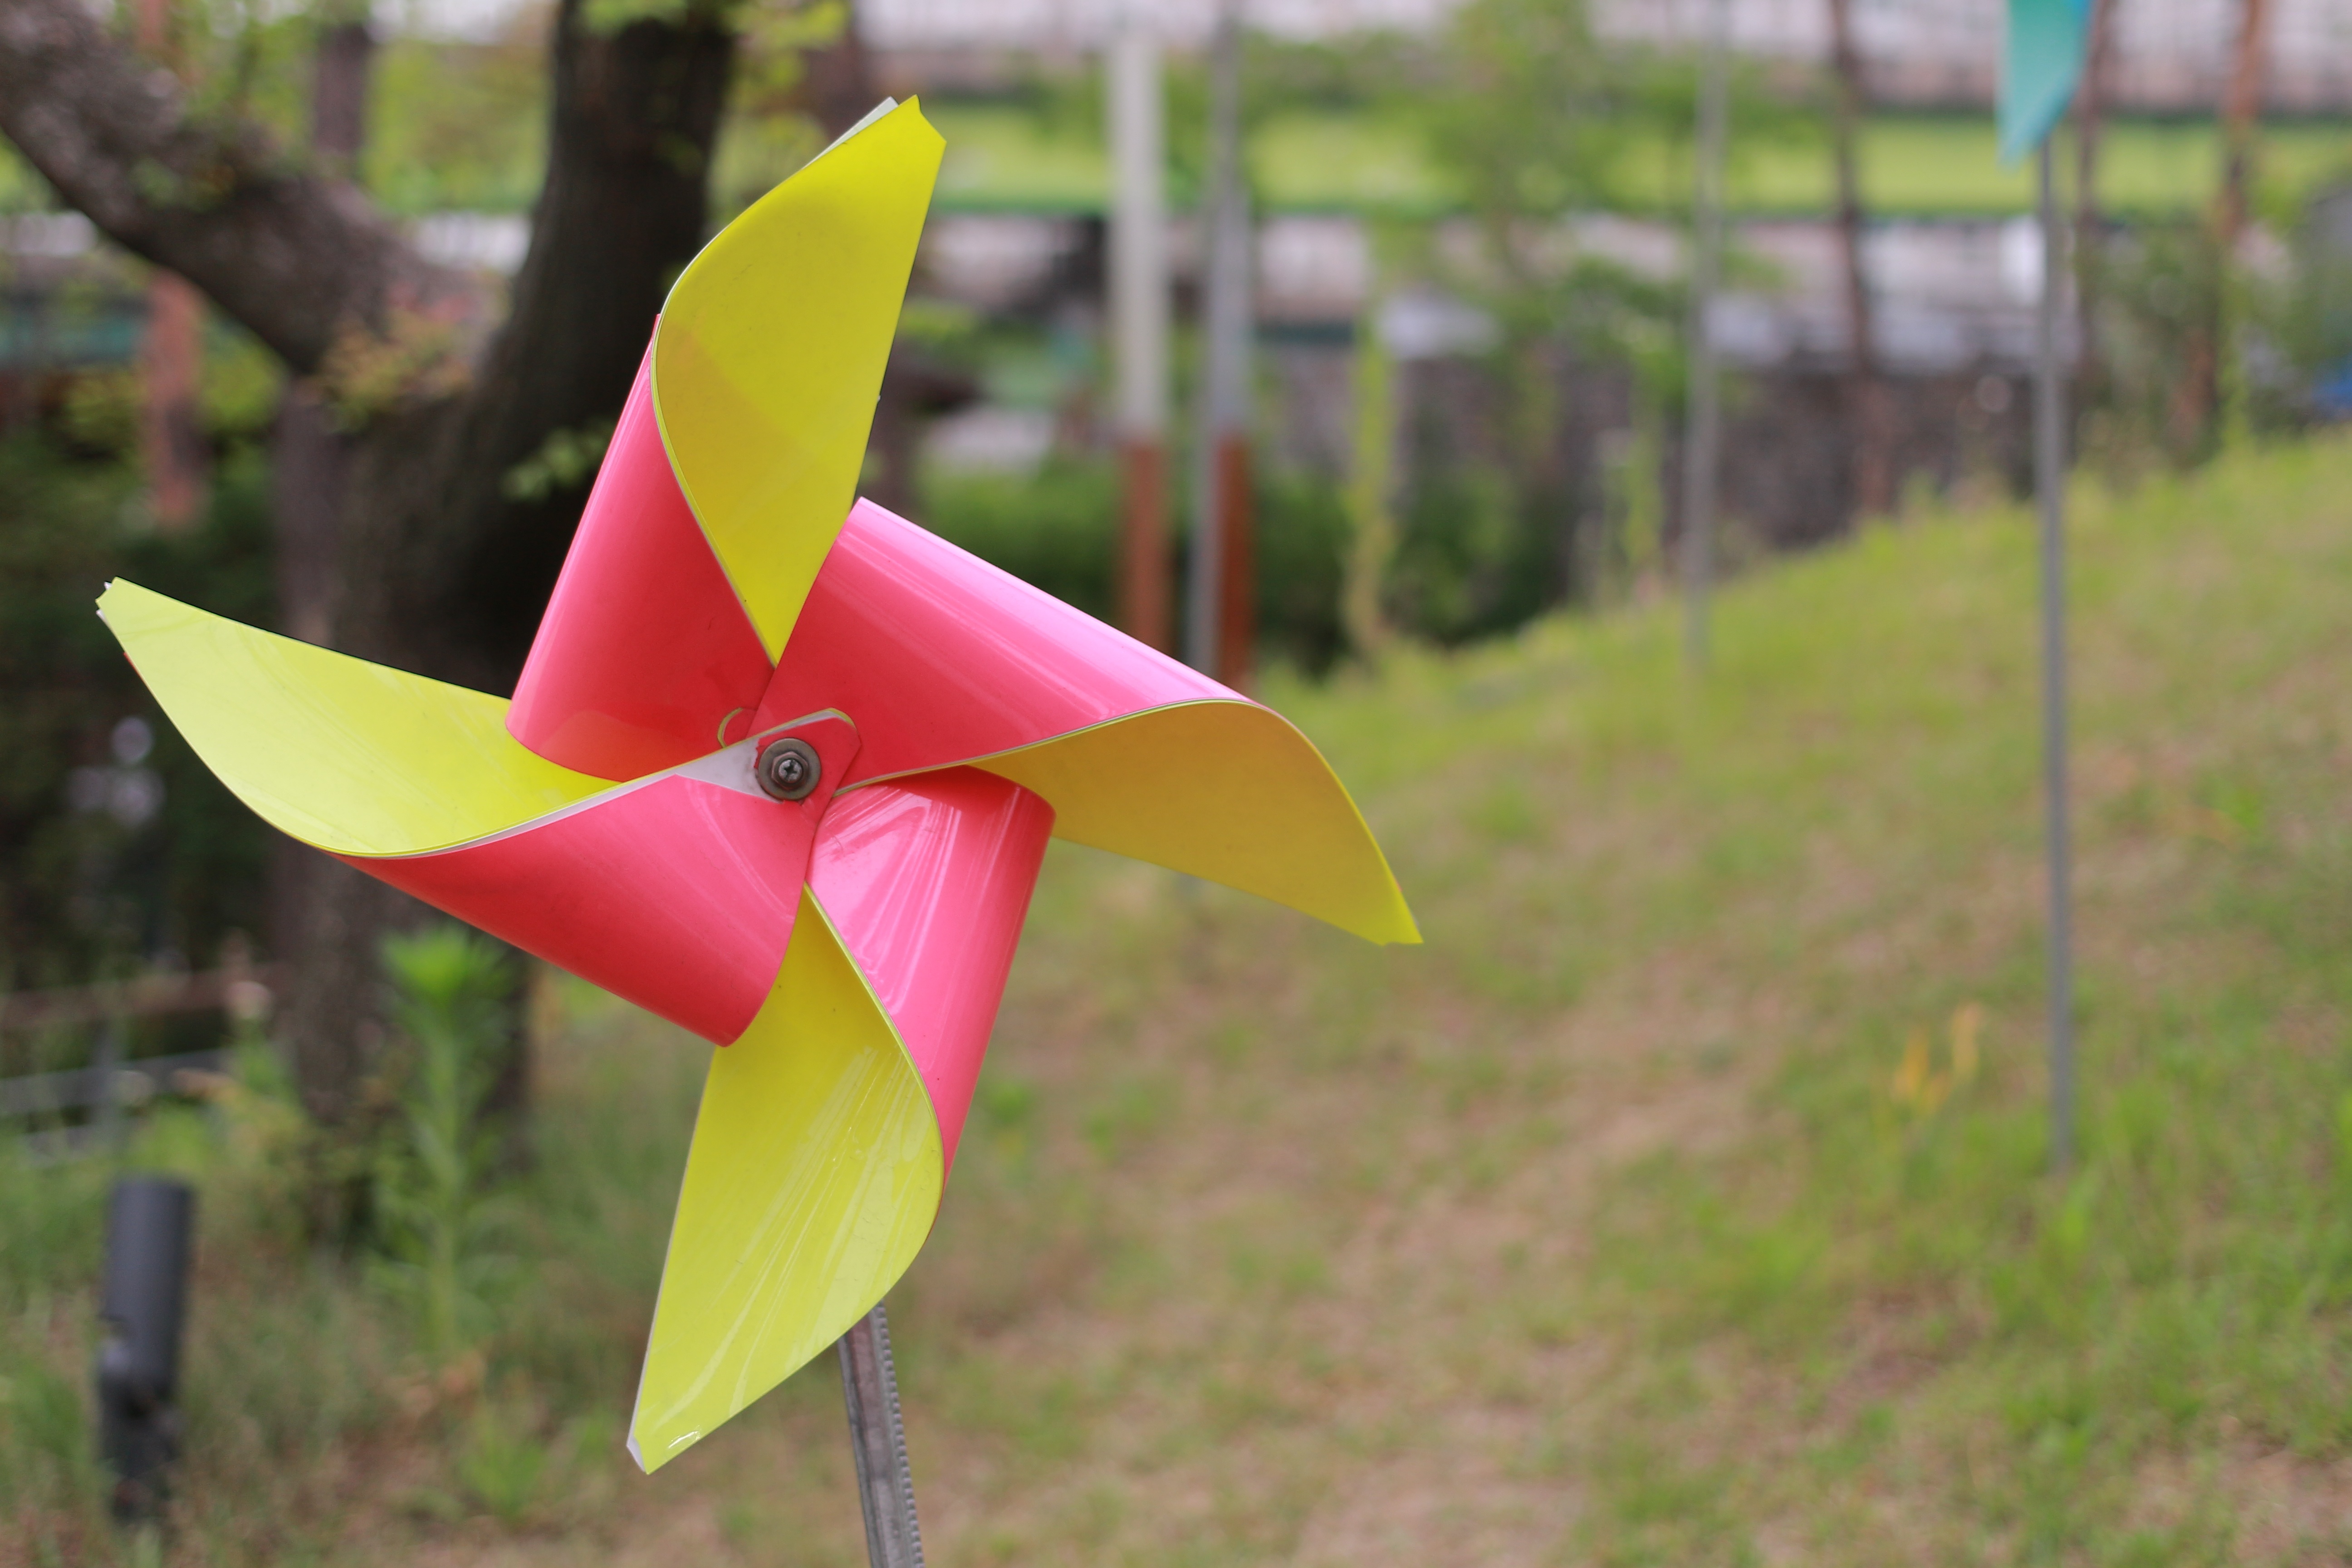
nature, plant, leaf, flower, wind, green, park, botany, yellow, toy, flora, pinwheel, molding, flowering plant, children's toys, park setup, installation art, land plant